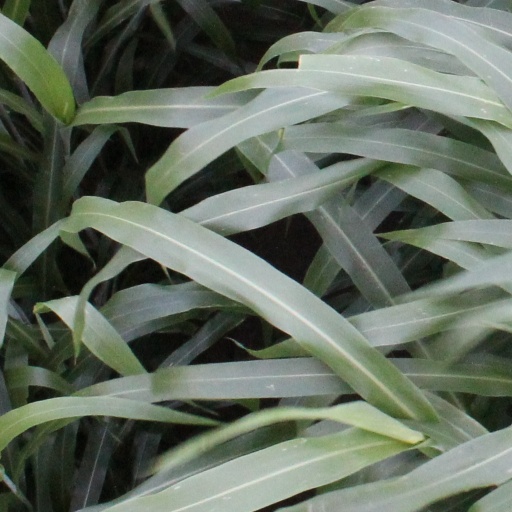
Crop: sorghum